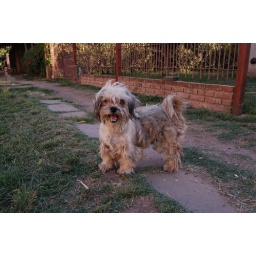
This is another classic street dog specimen. Notice that this dog is wearing his fur in dreadlocks.